Vera Deakin White

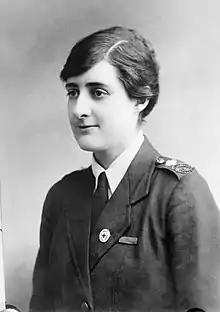
Deakin in 1918

Vera Deakin White (25 December 1891 – 9 August 1978), also known as Lady White, was an Australian humanitarian known for her long involvement with the Australian Red Cross. In 1915, aged 23, she established the Australian Wounded and Missing Enquiry Bureau to assist the families of soldiers. The bureau, initially based in Cairo and later in London, responded to thousands of requests for information during the First World War.